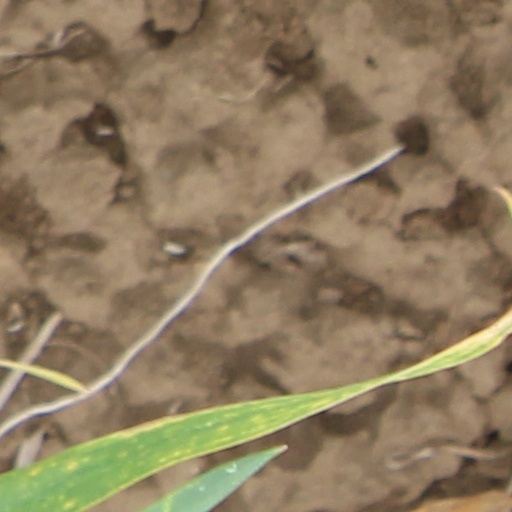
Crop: wheat